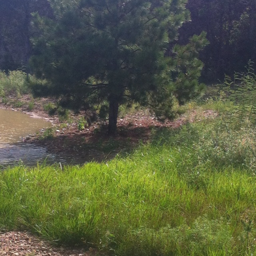
biological species growing near pond .